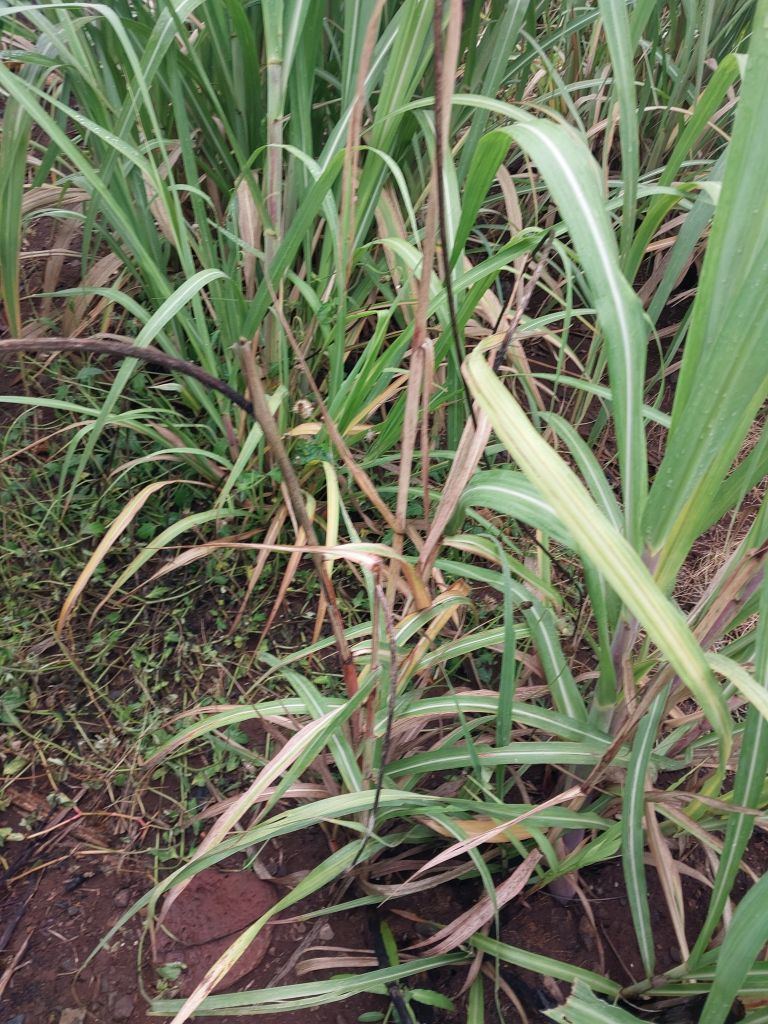
Label: Smut